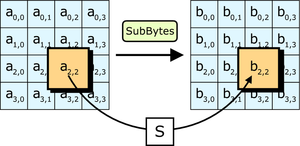
La sécurité des liens USB concerne les périphériques USB qui occupent une place importante dans l’univers informatique.